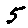
Label: 5